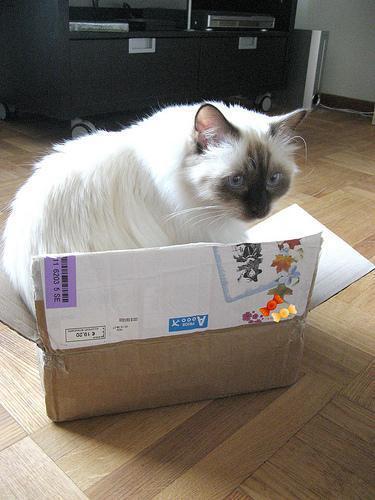
Birman